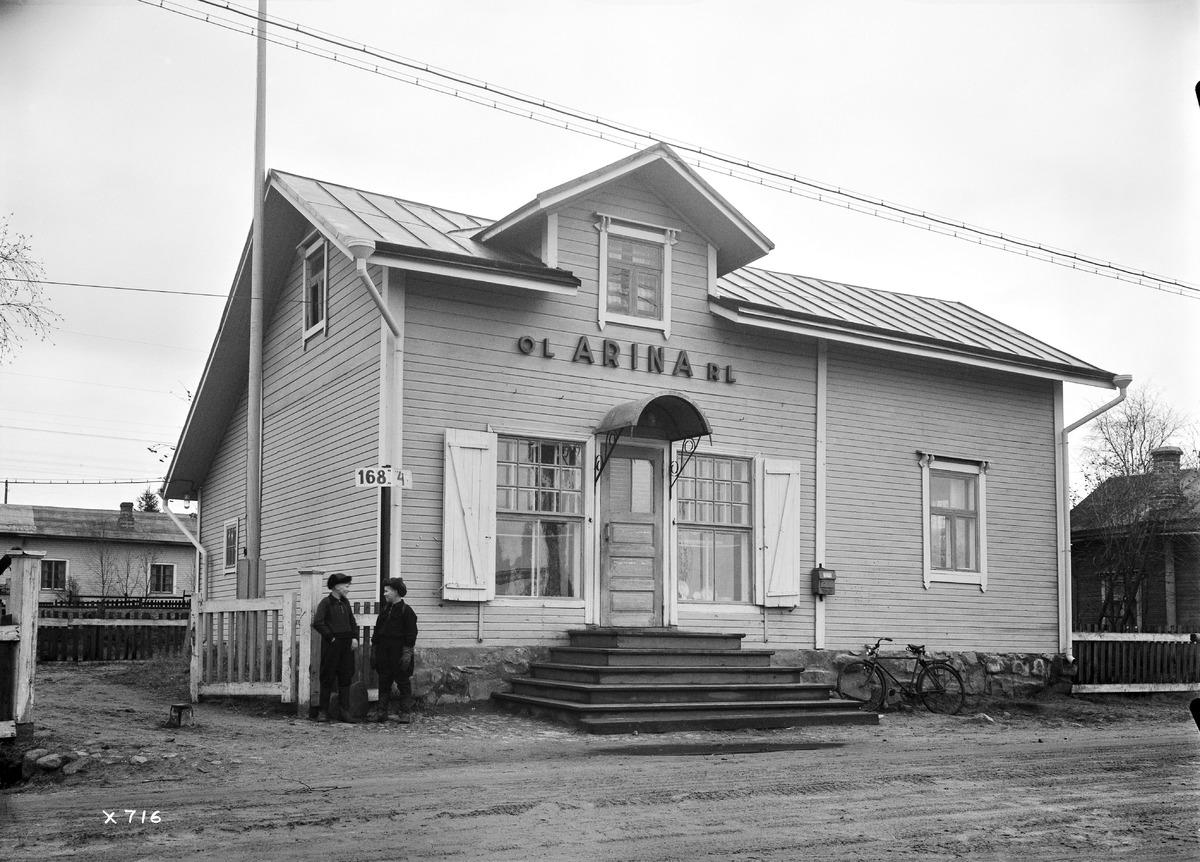
Osuusliike Arinan sivumyymälä
A branch store of cooperative shop Arina
sisällön kuvaus: Osuusliike Arinan sivumyymälä 26.9.1936. content description: A branch store of cooperative shop Arina on September 26, 1936.
Vuosi: 1936
Paikka: , Suomi, Suomi
Aiheet: Osuuskauppa Arina; Osuusliike Arina; osuuskaupat; osuustoimintaliike; ulkokuva; myymälät; osuusliikkeet; liikerakennukset; stores; cooperative shops; consumer cooperatives; retail cooperatives